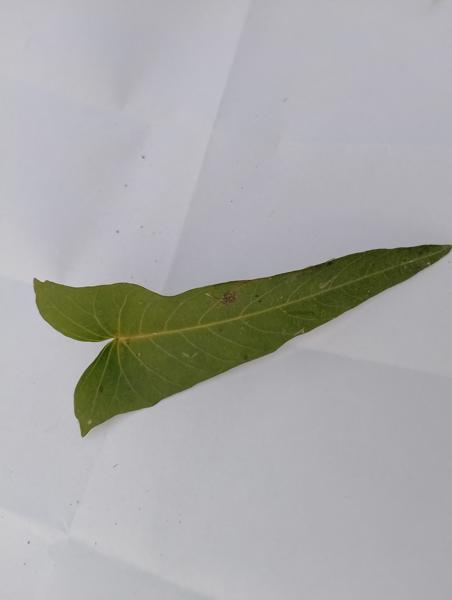
Weed species: Ipomoea aquatic